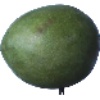
Label: Mango 1